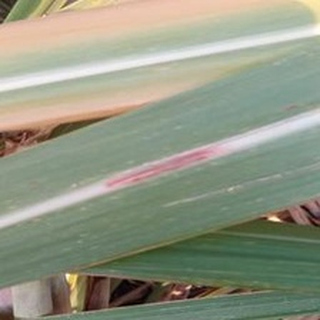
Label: sugarcane_red_rot